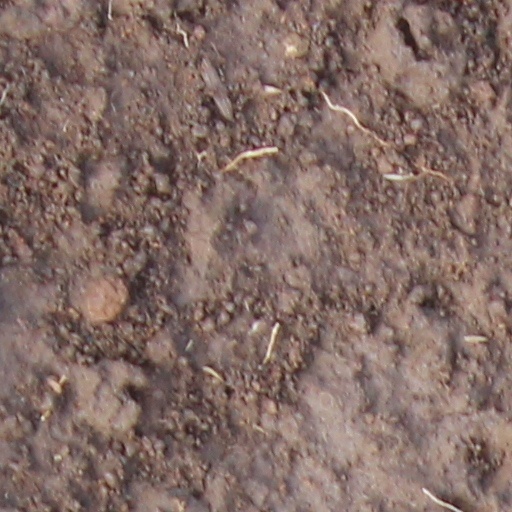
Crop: wheat